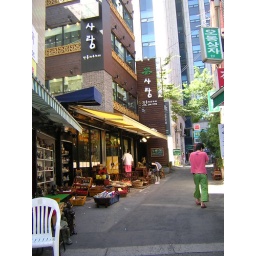
Heidi wanted me to make sure to get green pants guy in this pic. (A Viggo pic, Pete, you get that).